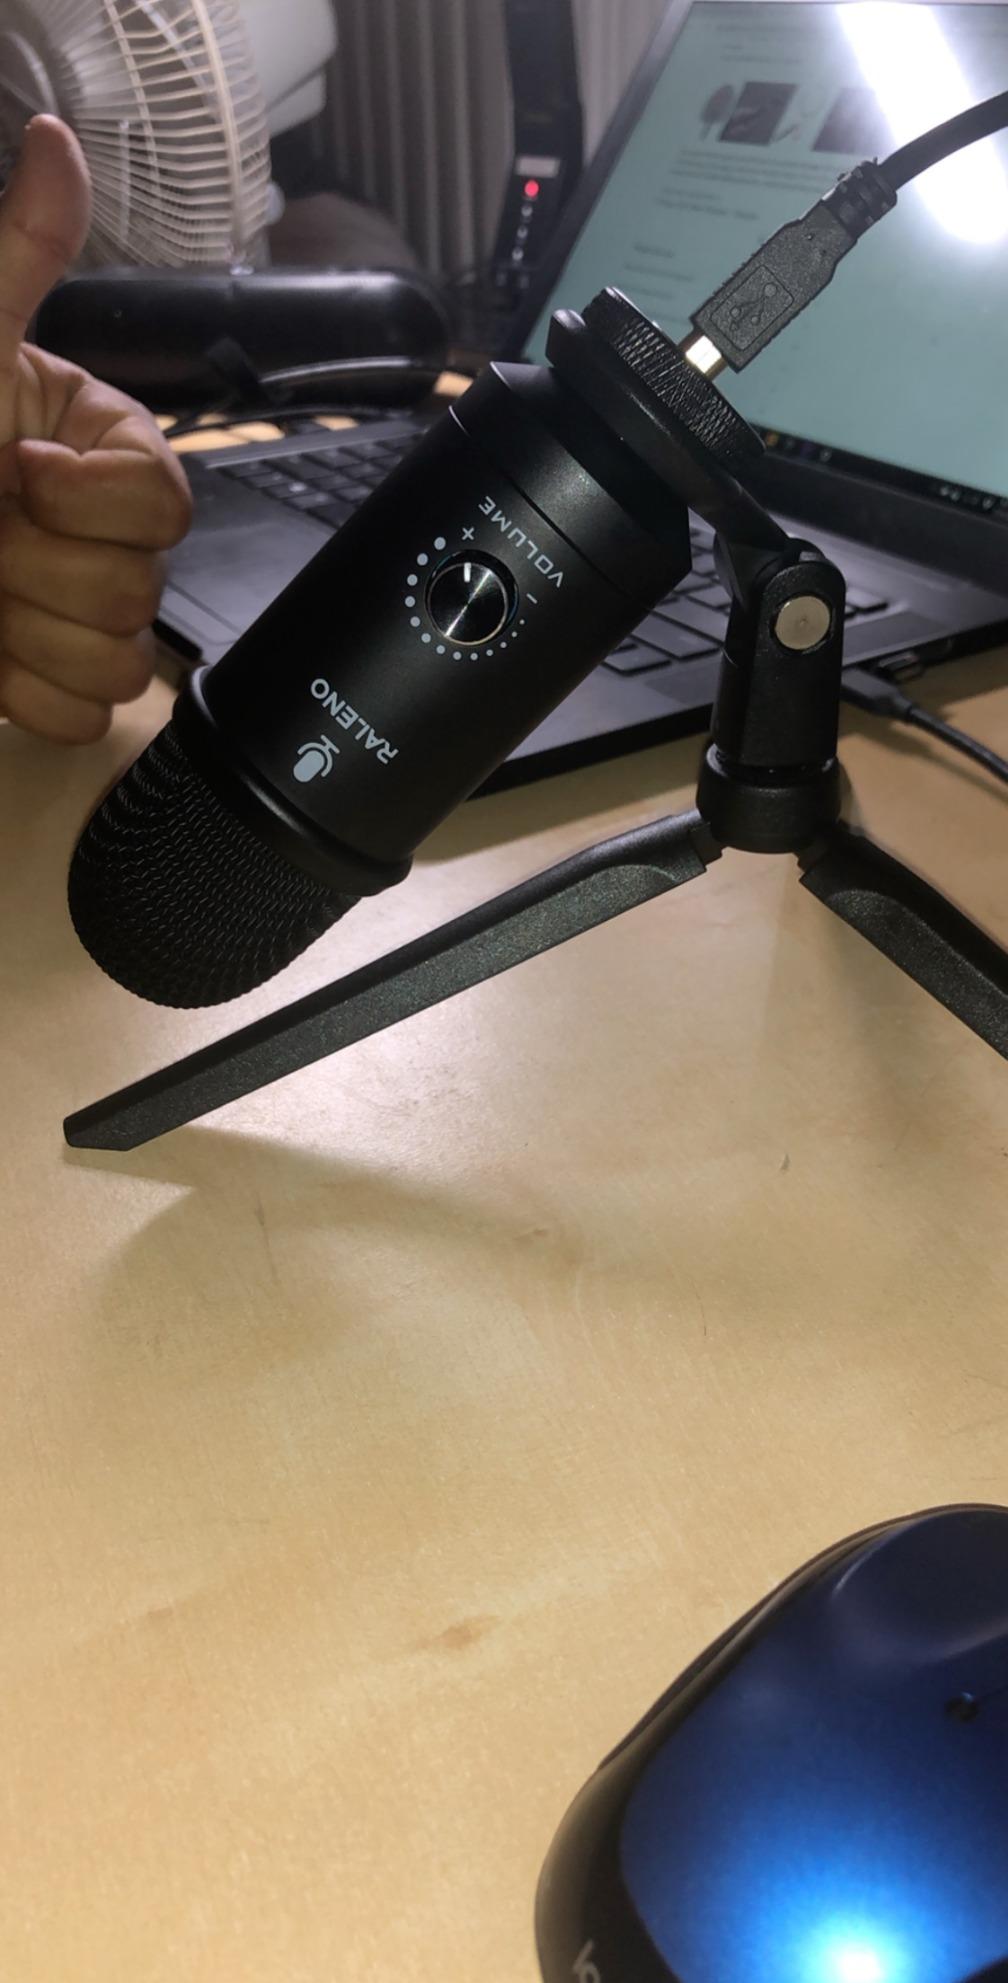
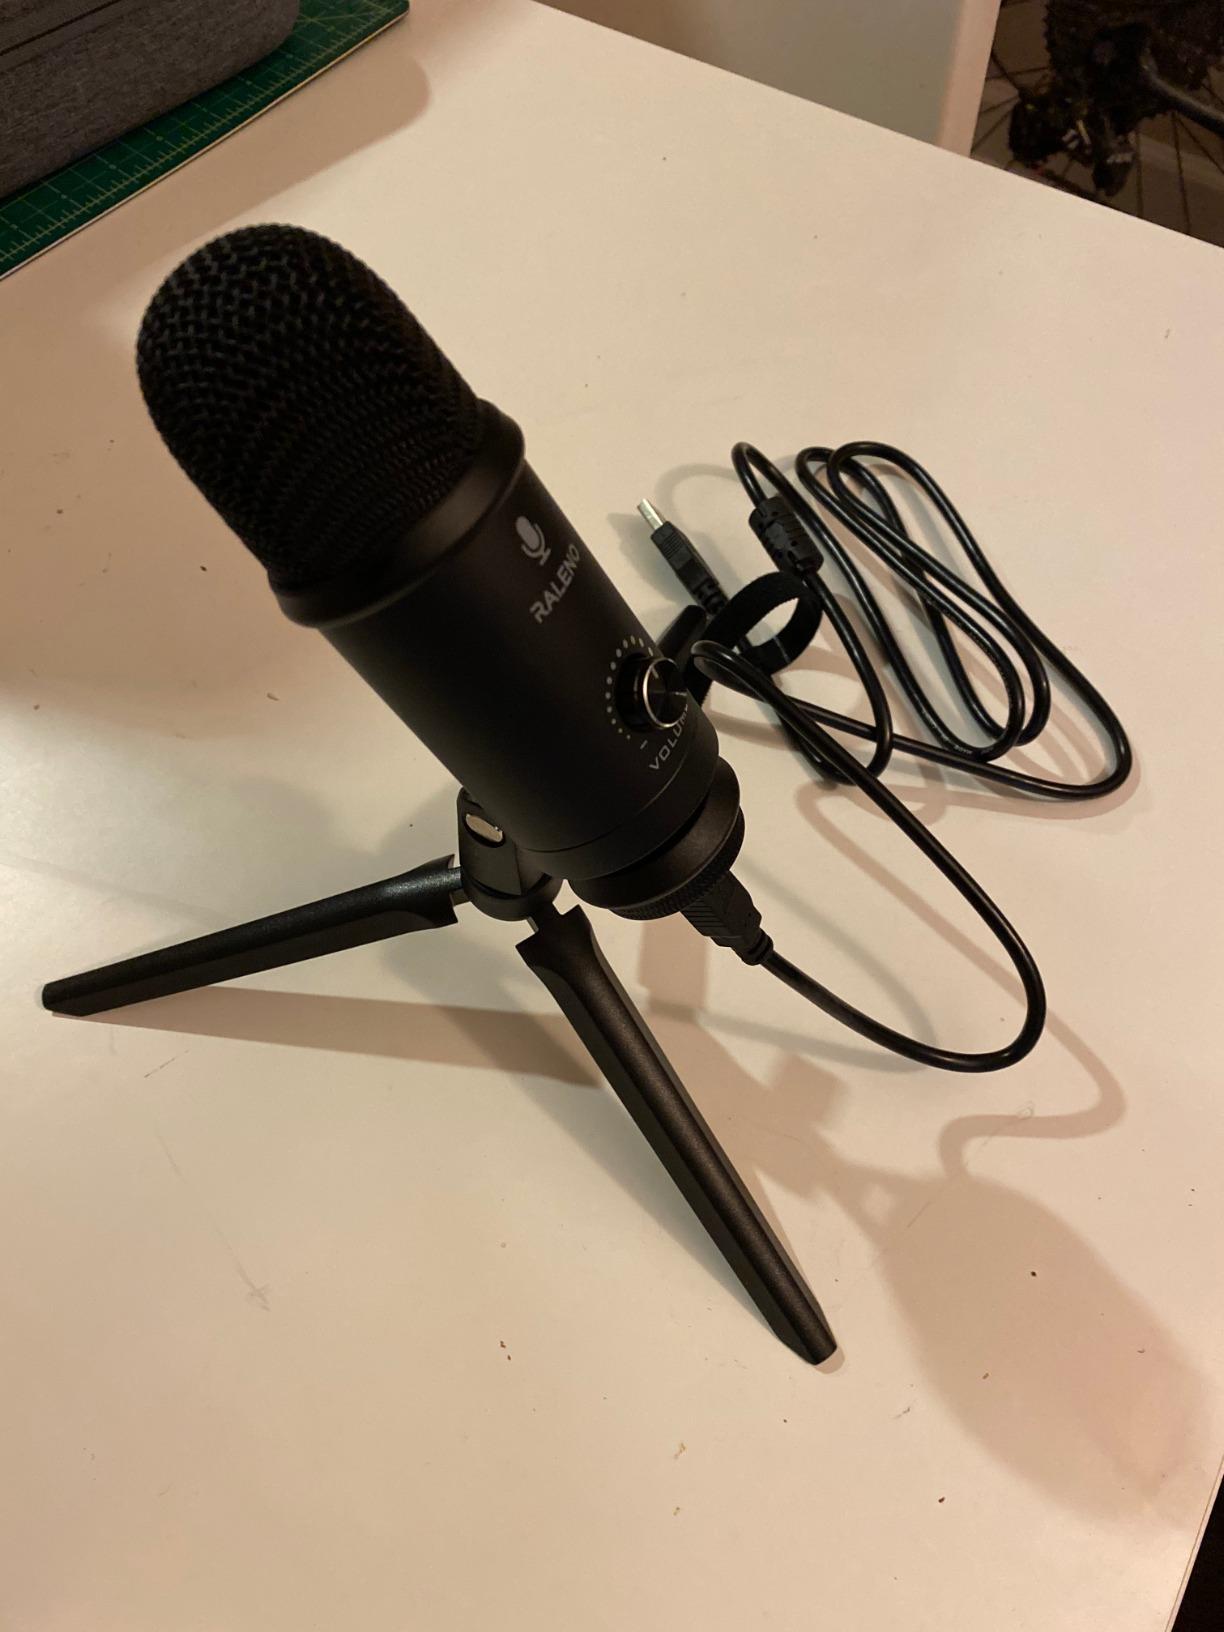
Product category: microphone
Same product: yes